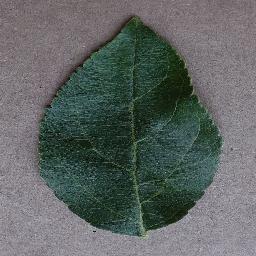
Label: Apple___healthy